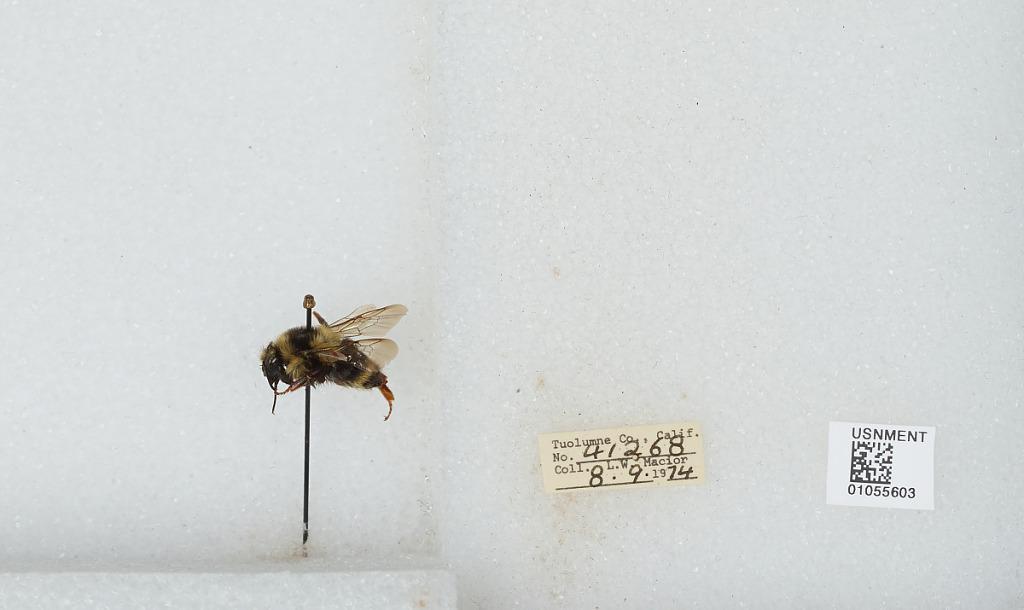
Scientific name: Bombus bifarius nearcticus
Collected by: L. Macior
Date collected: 1974-8-9
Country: United States
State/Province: California
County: Tuolumne
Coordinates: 38.02, -119.94